Buchwaldskopf

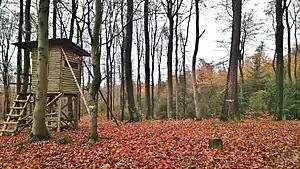
Buchwaldskopfsgipfel (Taunushauptkamm), view direction northwest

The Buchwaldskopf rises in the Eichelberger Mark as part of the Taunushauptkamm. In the Taunus Nature Park it is located in the district of Oberjosbach of the municipality of Niedernhausen, which is situated on the south-eastern flank of the Josbach.